Cecil Court

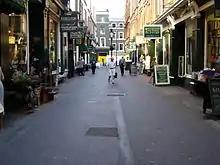
Cecil Court on a weekday afternoon, a photograph taken circa 2005.

Cecil Court is a pedestrian street with Victorian shop-frontages in Westminster, England, linking Charing Cross Road and St Martin's Lane. Since the 1930s, it has been known as the new Booksellers' Row.